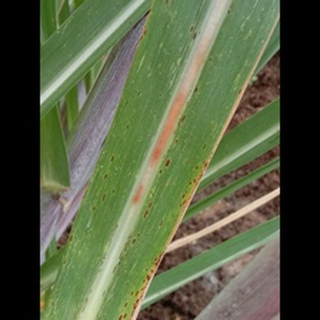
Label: sugarcane_rust